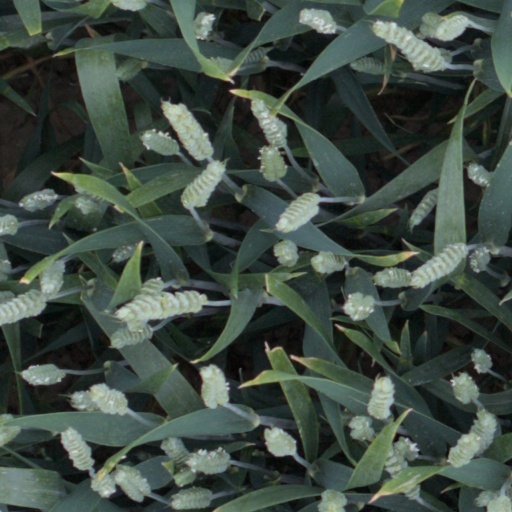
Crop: wheat